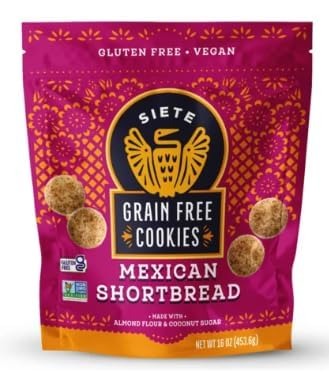
Item Name: Siete Grain Free Cookies Mexican Shortbread, 16 oz, 2 Pack - Gluten-Free, Vegan Treats Perfect for Halloween Snacks, Party Favors, and Goodie Bags - Comes in ComboCreations Box
Bullet Point 1: Two-Pack Convenience: Each order includes two 16 oz packs of Siete Grain Free Mexican Shortbread Cookies, ideal for Halloween treats and snack boxes
Bullet Point 2: All-Inclusive Dietary Appeal: Enjoy these delicious grain-free cookies that are gluten-free, vegan, dairy-free, and non-GMO—perfect for various diets and Halloween-themed gifts
Bullet Point 3: Premium Ingredients, Delightful Taste: Experience a delightful combination of almond flour, coconut oil, and coconut sugar, making these cookies a satisfying treat for kids and adults alike during Halloween parties
Bullet Point 4: Convenient Resealable Packaging: The resealable bag makes it easy to indulge in these guilt-free snacks anytime, whether for school Halloween treats or as spooky gifts for goodie bags
Bullet Point 5: This Product has Been Repackaged by ComboCreations, Which is not Affiliated with the Original Manufacturer or Manufacturers of the Repackaged Products
Product Description: Indulge in the authentic taste of Siete Grain-Free Mexican Shortbread Cookies, now available in a convenient 16 oz bag, pack of 2. These gluten-free, vegan cookies boast a rich, buttery flavor reminiscent of traditional Mexican shortbread, making them a delightful addition to your Halloween snacks and party favors. Crafted with wholesome ingredients like almond flour and coconut oil, they offer a delicious, satisfying treat for those seeking healthier options without compromising on taste. Perfect for trick or treat, school Halloween parties, or as spooky gifts, these cookies are sure to please kids and adults alike.
Value: 32.0
Unit: Ounce

Price: 18.26